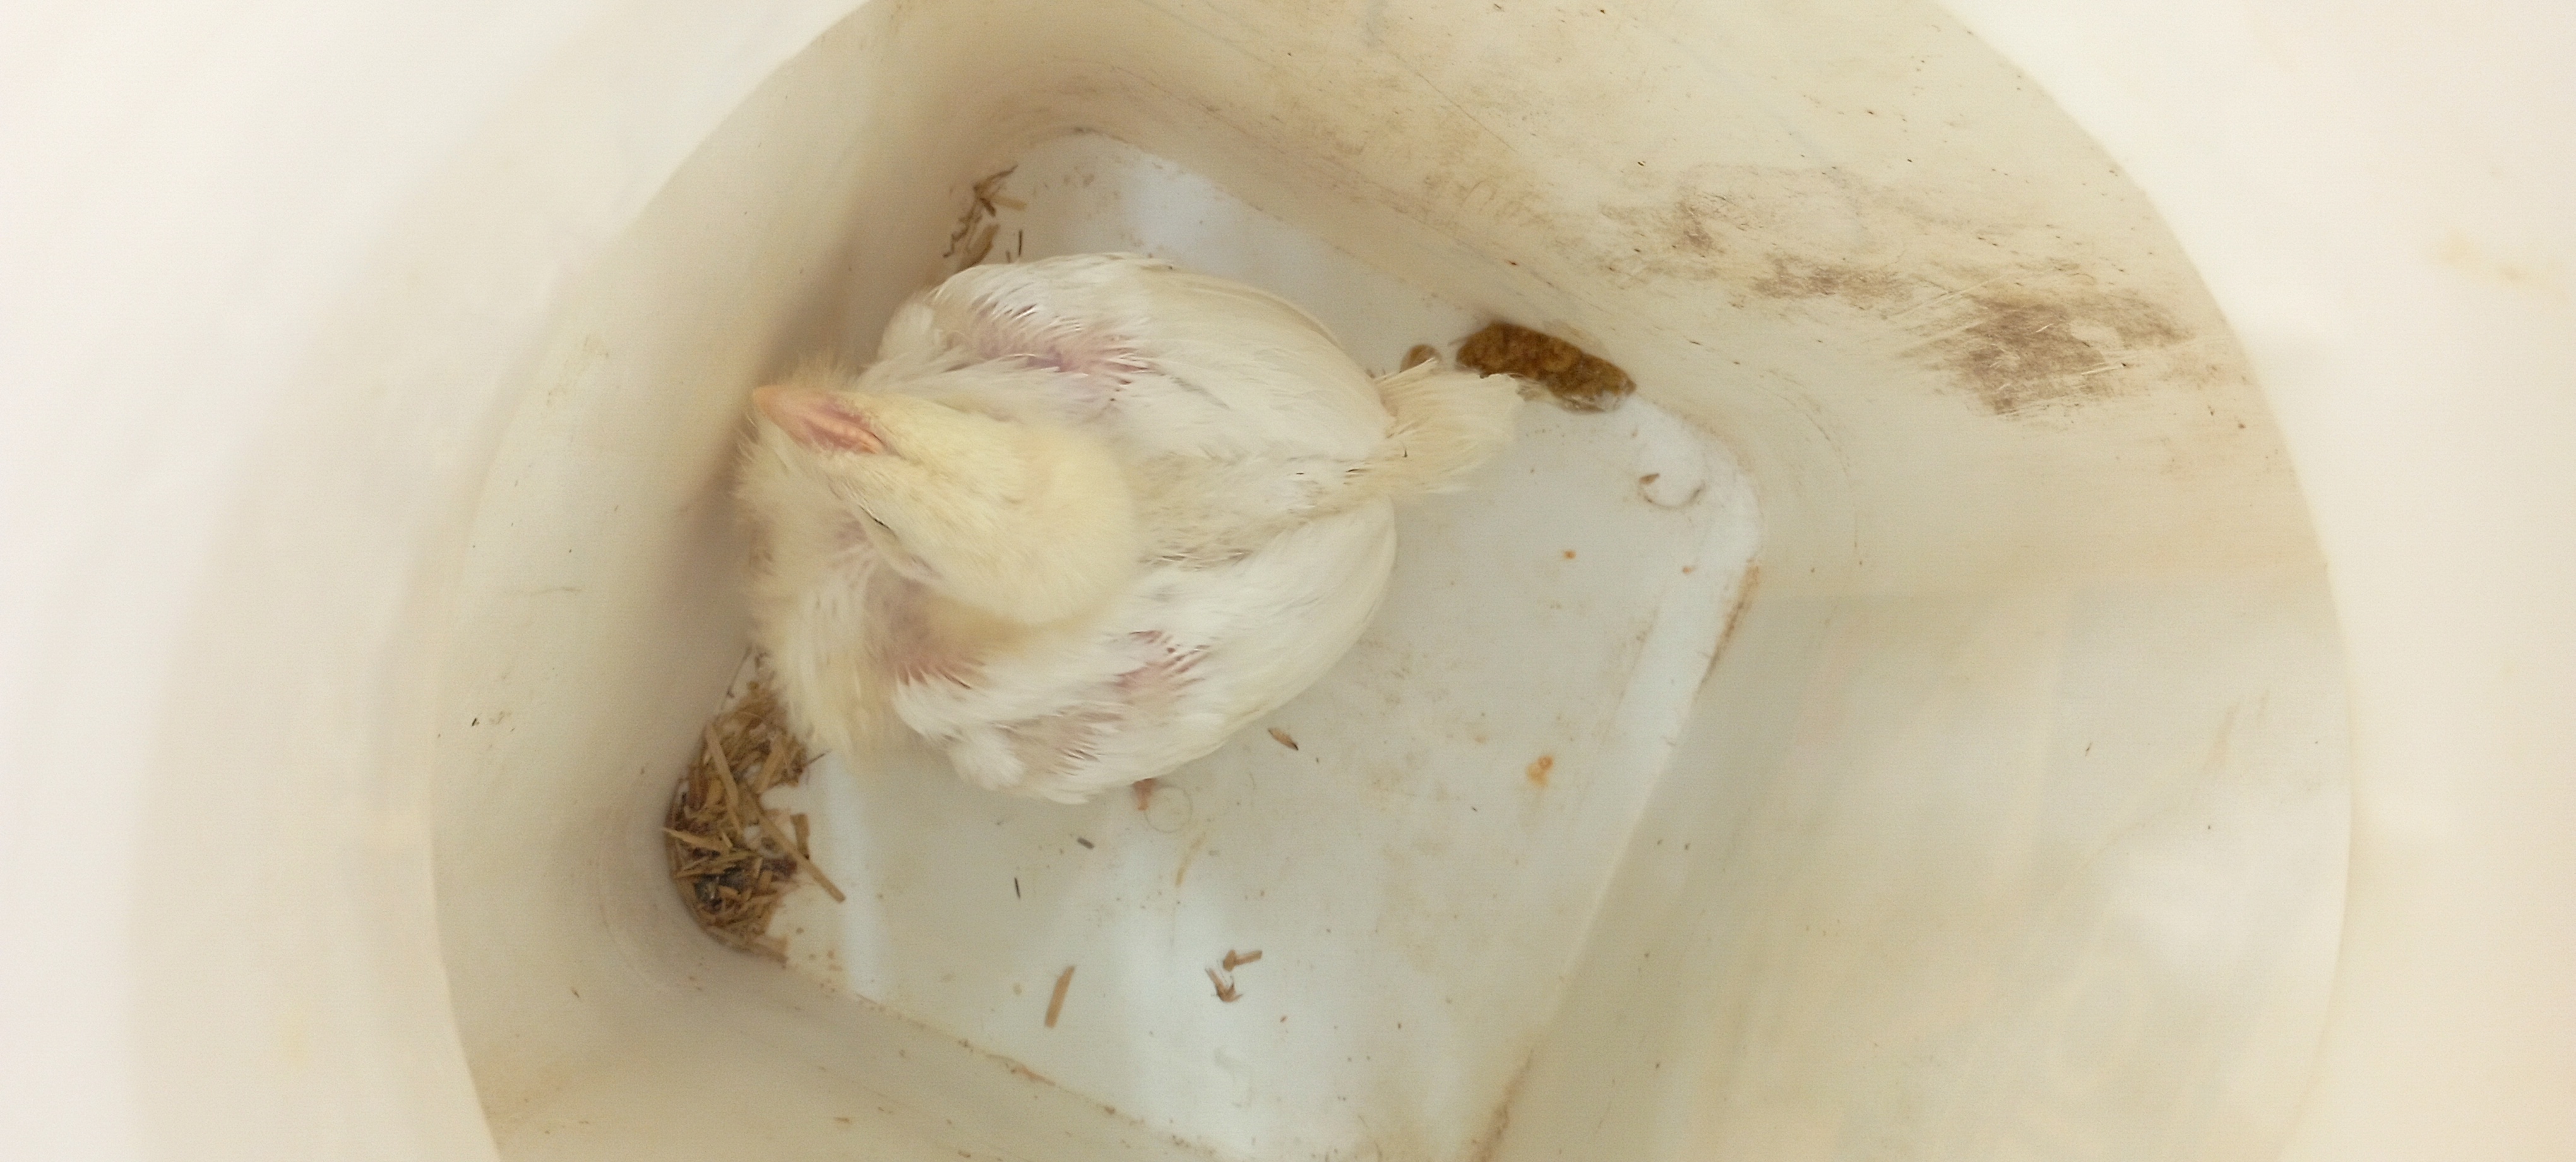
Weight: 638 g